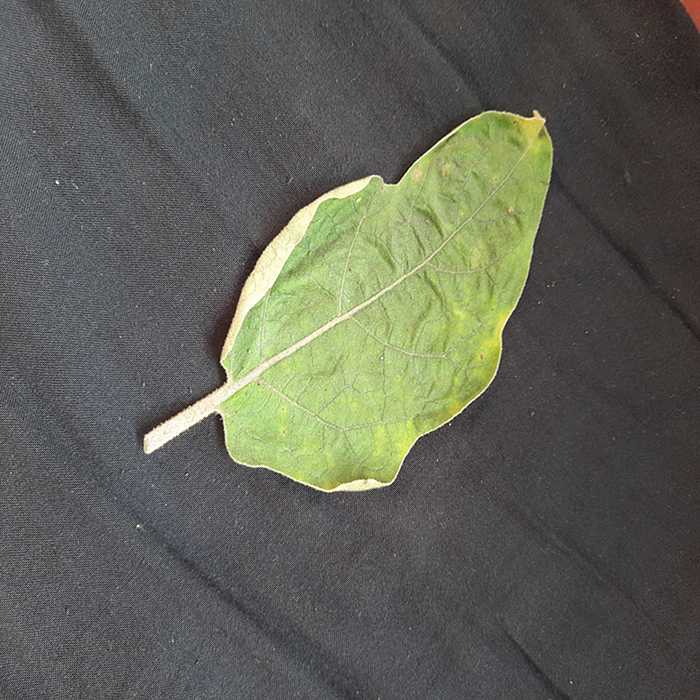
Plant: Eggplant
Label: Eggplant begomovirus